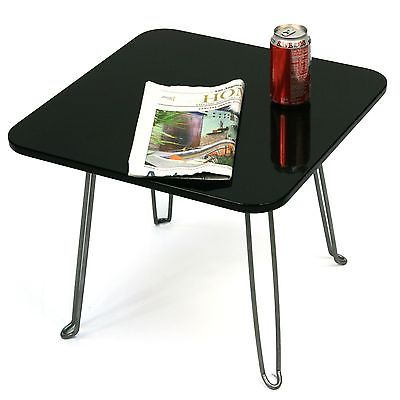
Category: table